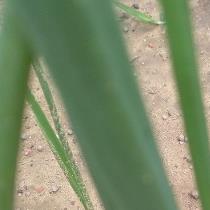
Crop: Onion
Condition: healthy-leaf